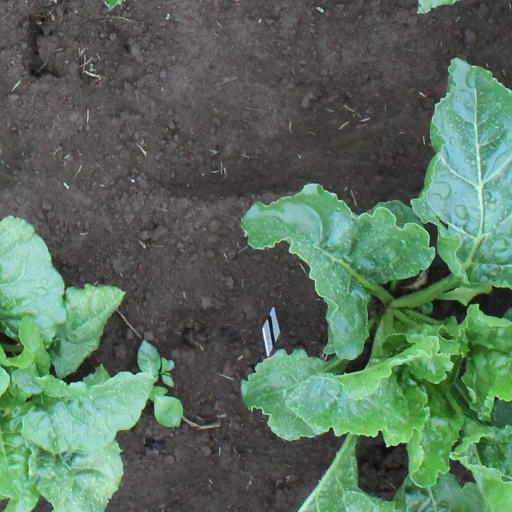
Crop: sugar beet